Mahmoud Zulfikar

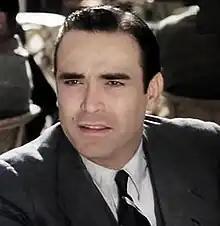
Zulfikar in 1950

Mahmoud Zulfikar (February 18, 1914 – May 22, 1970) was an Egyptian film director, producer, screenwriter, and actor. He was a major figure in Egyptian film industry. He started his career as an architect, before starting his film career as an actor in 1939. Zulfikar was one of the most prominent artists in Egypt. He was known for his boldness and adventure with the new talents he presented to the Egyptian audience, later, he was nicknamed the "Talent Finder".